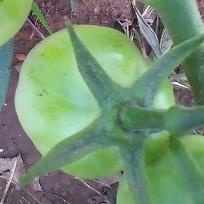
Crop: Tomato
Condition: healthy-fruit